Chancellor of Poland

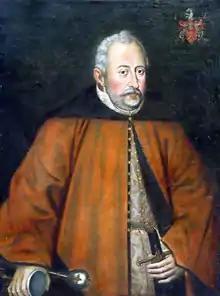
Jan Zamoyski (1542–1605), Grand Chancellor and adviser to Stefan Batory, the third elected king of Poland.

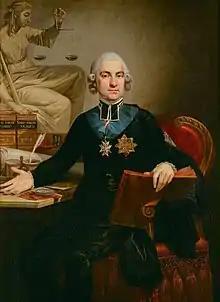
Hugo Kołłątaj (1750–1812), Vice-Chancellor, co-author of the Constitution of 3 May 1791.

Chancellors, as most of the other offices in Poland and later, the Commonwealth, were nominated to the office for life by the King during the Sejm (Parliament) session. From the 15th and 16th centuries, after the reforms of Alexander, Sigismund I and the Union of Lublin, the power and importance of the Chancellor's office was stabilised, as a senatorial office lesser than that of the hetmans (military commanders who had, however, no right to vote in the Senate) and the Grand Marshals, but more important than that of the Grand Treasurers, Court Marshal and others.